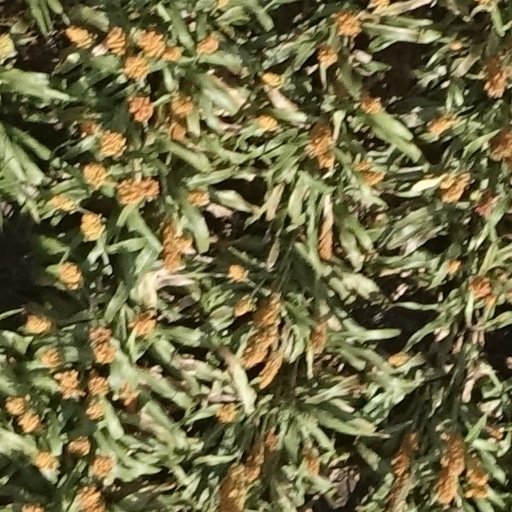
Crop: sorghum